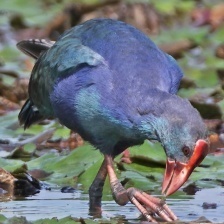
Species: PURPLE SWAMPHEN
Scientific name: PORPHYRIO PORPHYRIO
ImageNet parent category: european_gallinule